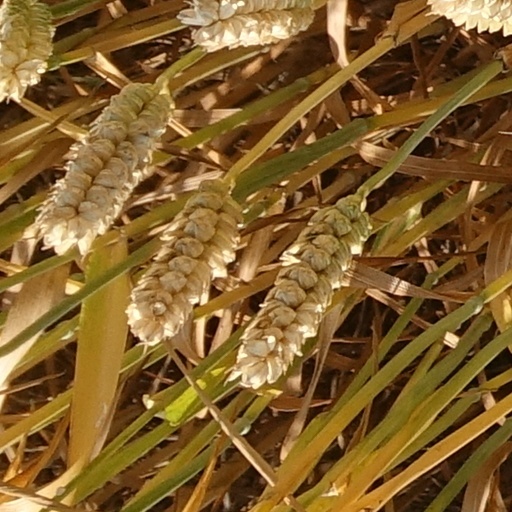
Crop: wheat